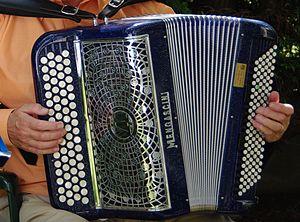
Modèle d'accordéon chromatique 120 basses standards
La musique légère est un genre musical faisant partie d'un ensemble plus vaste de « musique de divertissement ». Elle est le pendant opposé de la musique dite « sérieuse » et agrège un répertoire des plus divers.
L'accordéon chromatique est un instrument à vent qui fonctionne par l'actionnement d'un soufflet. Contrairement à l'accordéon diatonique, une touche produit la même note en tirant ou en poussant le soufflet.